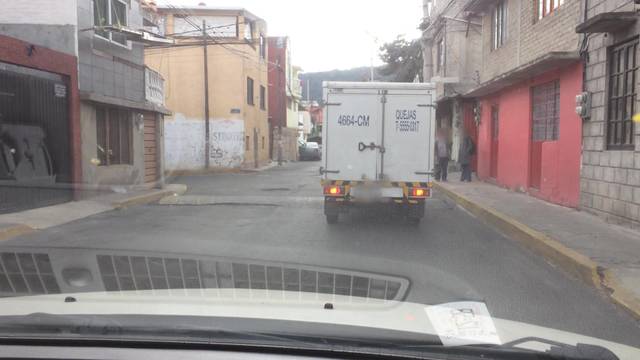
Region: Mexico
Coordinates: 19.263, -99.132